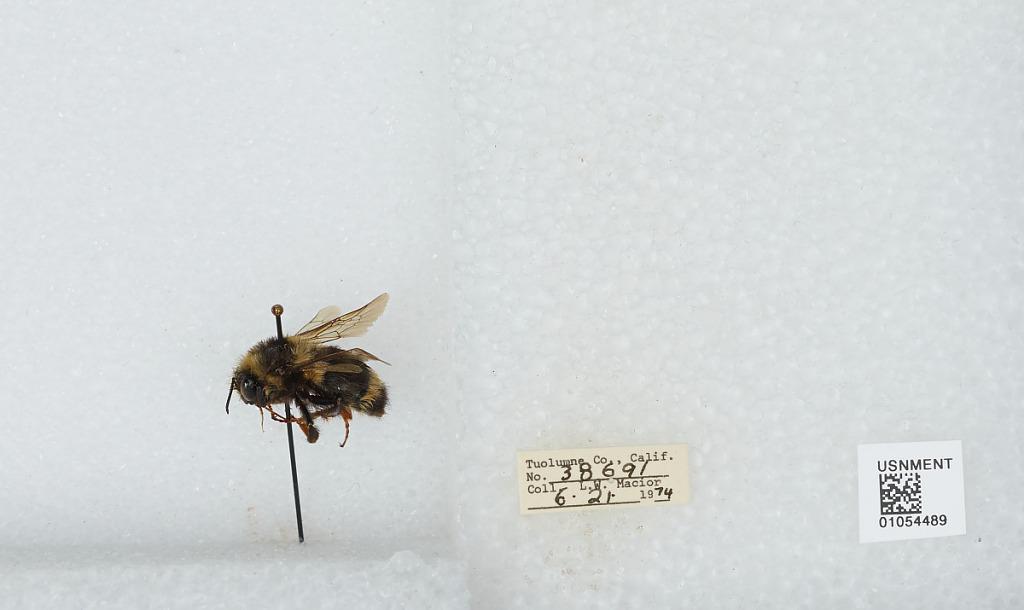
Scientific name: Bombus bifarius nearcticus
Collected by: L. Macior
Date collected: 1974-6-21
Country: United States
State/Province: California
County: Tuolumne
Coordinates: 38.02, -119.94